Battle of Yongyu

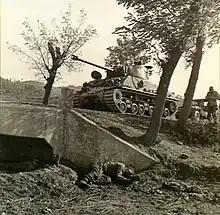
A US M4A3 Sherman tank supporting C Company, 3 RAR during the battle

Overnight, Brigadier Coad had directed Lieutenant Colonel Green's 3 RAR to take the lead when the brigade moved out the following morning and Green decided to send Captain Archer P. Denness' C Company through Yongyu to advance as rapidly as possible to effect the relief of 3/187 ABN to the north.